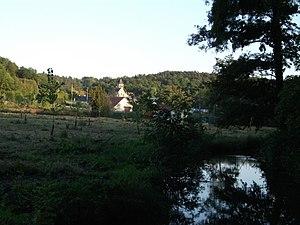
village Boissy la rivière, vue depuis le fond du vallon.
Boissy-la-Rivière est une commune française située à cinquante-six kilomètres au sud-ouest de Paris dans le département de l'Essonne en région Île-de-France.